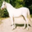
Label: horse